Wawanesa, Manitoba

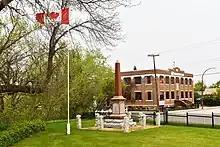
The war cenotaph in Wawanesa along Cliff Street.

Like many Commonwealth countries and towns and cities across Canada the village of Wawanesa was greatly affected by the great wars. During World War I 189 men in the village and area enlisted into the military and 47 were killed. When World War II began, the men and women of the area again answered the calls for help from their country. During this war, 220 people from the district signed up to enlist and 14 were killed and did not return to the valley. A war memorial was established in the community and a cenotaph erected along Cliff Street with their names.